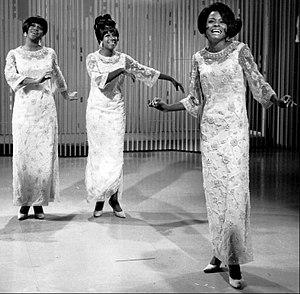
Diana Ernestine Earle Ross plus connue sous le nom de Diana Ross, née le 26 mars 1944 à Détroit, est une chanteuse, compositrice et actrice américaine.
The Supremes, aussi connu sous le nom de Diana Ross & The Supremes, est un groupe de musique féminin américain originaire de Détroit, actif de 1959 à 1977.
Un girl group, littéralement « groupe de filles », désigne un type de groupe musical composé de plusieurs jeunes chanteuses dont le jeu de scène est synchronisé. Le terme dénote également la première vague de ces groupes ayant émergé aux États-Unis pendant les années 1950 et années 1960, hybride de pop traditionnelle, de doo-wop et de rhythm and blues.